Goss Stadium at Coleman Field

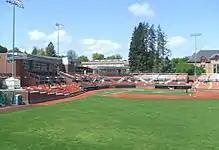
Goss Stadium in May 2009 (home plate area still dirt)

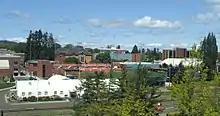
Goss Stadium in May 2009

Goss Stadium at Coleman Field is a college baseball park in the northwest United States. Opened in 1907, it is located on the campus of Oregon State University in Corvallis, Oregon. It is home to the Oregon State Beavers of the Pac-12 Conference and named after long-time former coach Ralph Coleman. It has a capacity of 3,587 and uses FieldTurf for the surface.